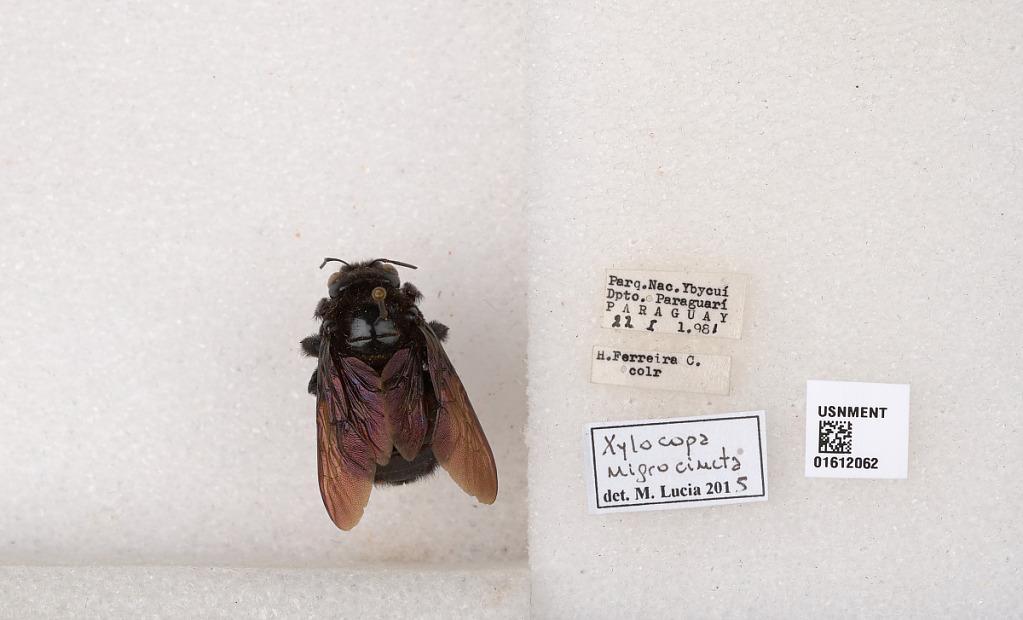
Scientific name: Xylocopa (Neoxylocopa) nigrocincta Smith
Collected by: H. Ferreira
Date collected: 1981-1-22
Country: Paraguay
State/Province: Paraguari
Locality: Parq. Nac. Ybycui
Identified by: Lucia, M.